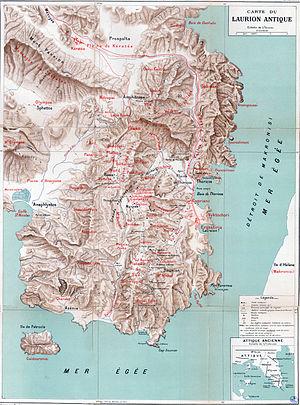
Carte détaillée de la région du Laurion et des mines antiques qui s'y trouvaient établie par Edouard Ardaillon en 1897
Les mines du Laurion sont d'anciennes mines de cuivre, de plomb mais surtout connues pour l'argent qu'elles ont produit. De nombreux vestiges en marquent encore le paysage de la pointe méridionale de l'Attique, entre Thorikos et le cap Sounion, à une cinquantaine de kilomètres au sud d'Athènes, en Grèce.
Le Laurion est un massif minier de Grèce, situé au sud de l'Attique, et formant grossièrement un triangle délimité au nord-ouest par le golfe d'Aghios Nikolaos, au nord-est par la baie de Daskalio, et au sud par le cap Sounion. D'une surface d'environ 210 km², la région de Laurion est reliée au reste de l'Attique, notamment les plaines de Keratea et d'Anaphlystos, par le col de Métropési. Elle a donné son nom à une commune grecque de l'Attique, près d'Athènes, cité côtière sur la mer Égée